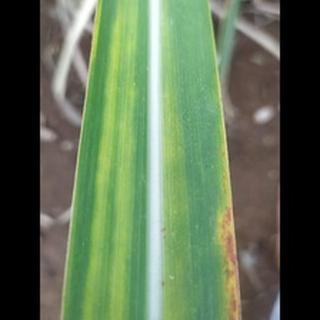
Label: sugarcane_yellow_leaf_disease